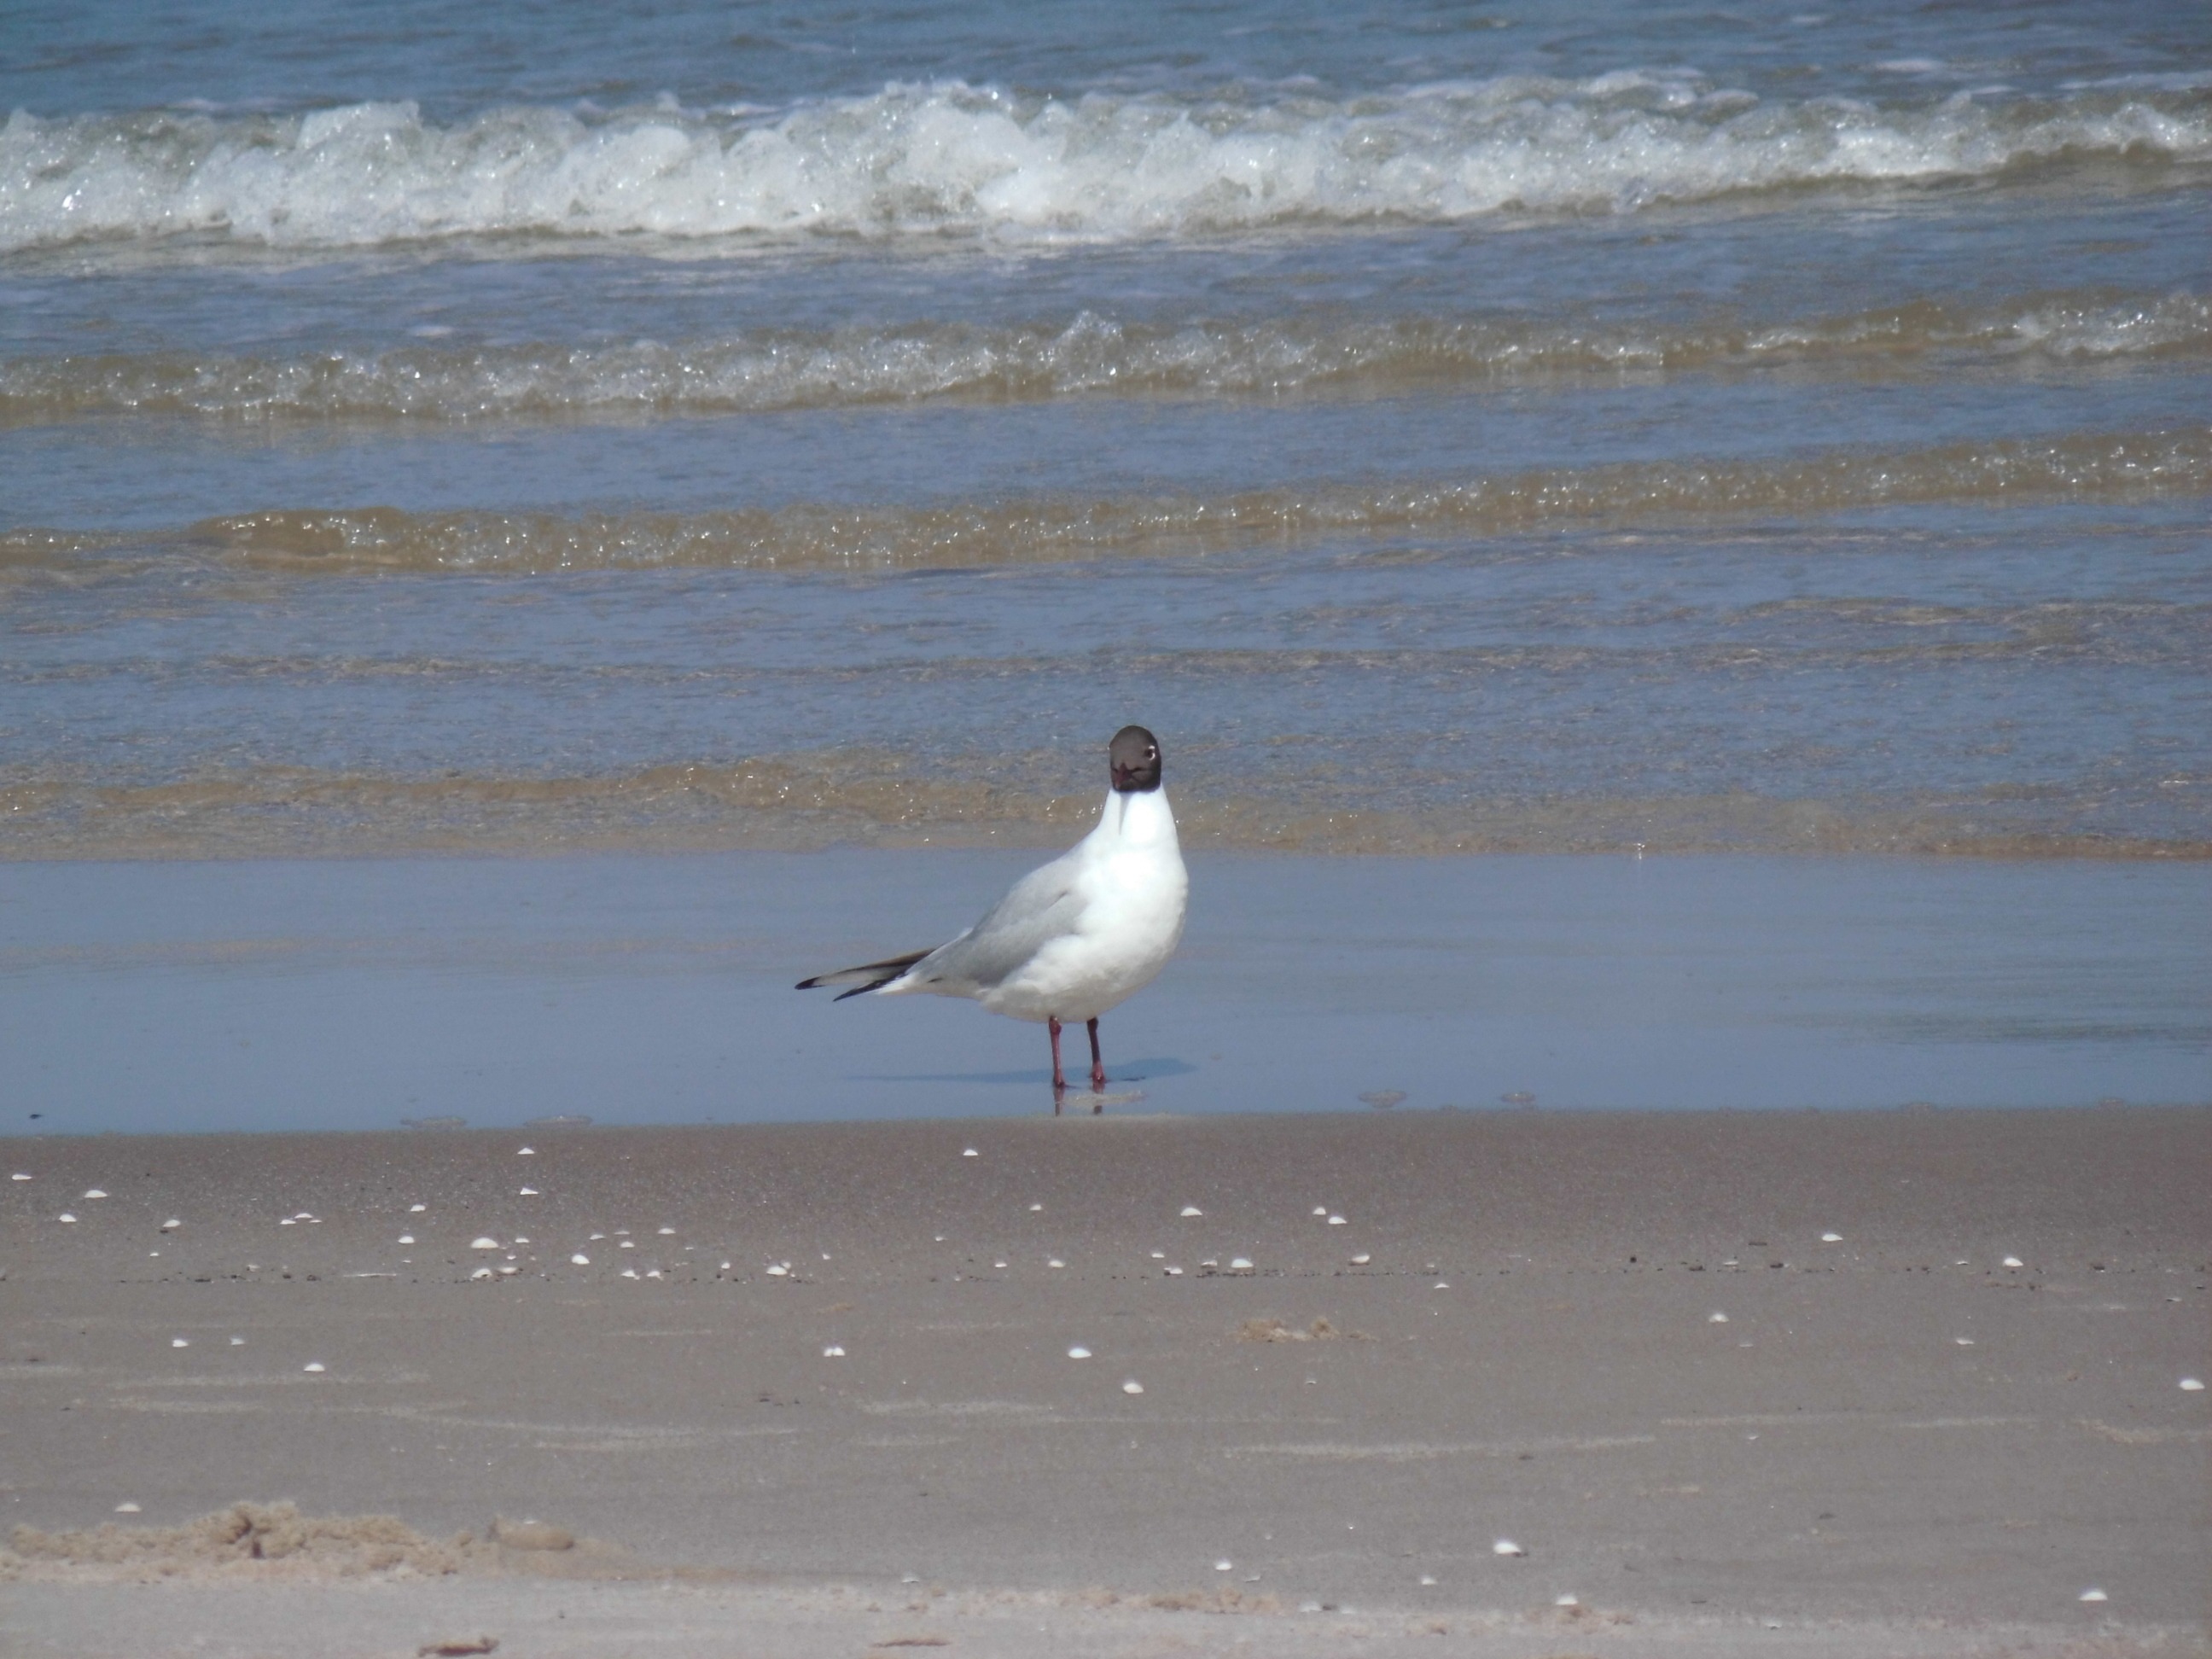
beach, sea, coast, water, sand, ocean, bird, shore, wave, seabird, seagull, gull, vertebrate, shorebird, charadriiformes, mudflat